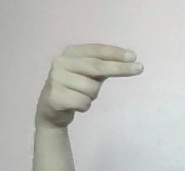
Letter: ain